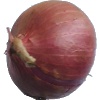
Label: Onion Red 1